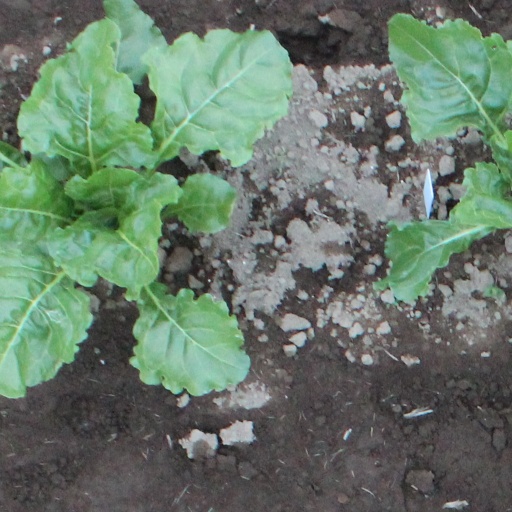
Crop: sugar beet